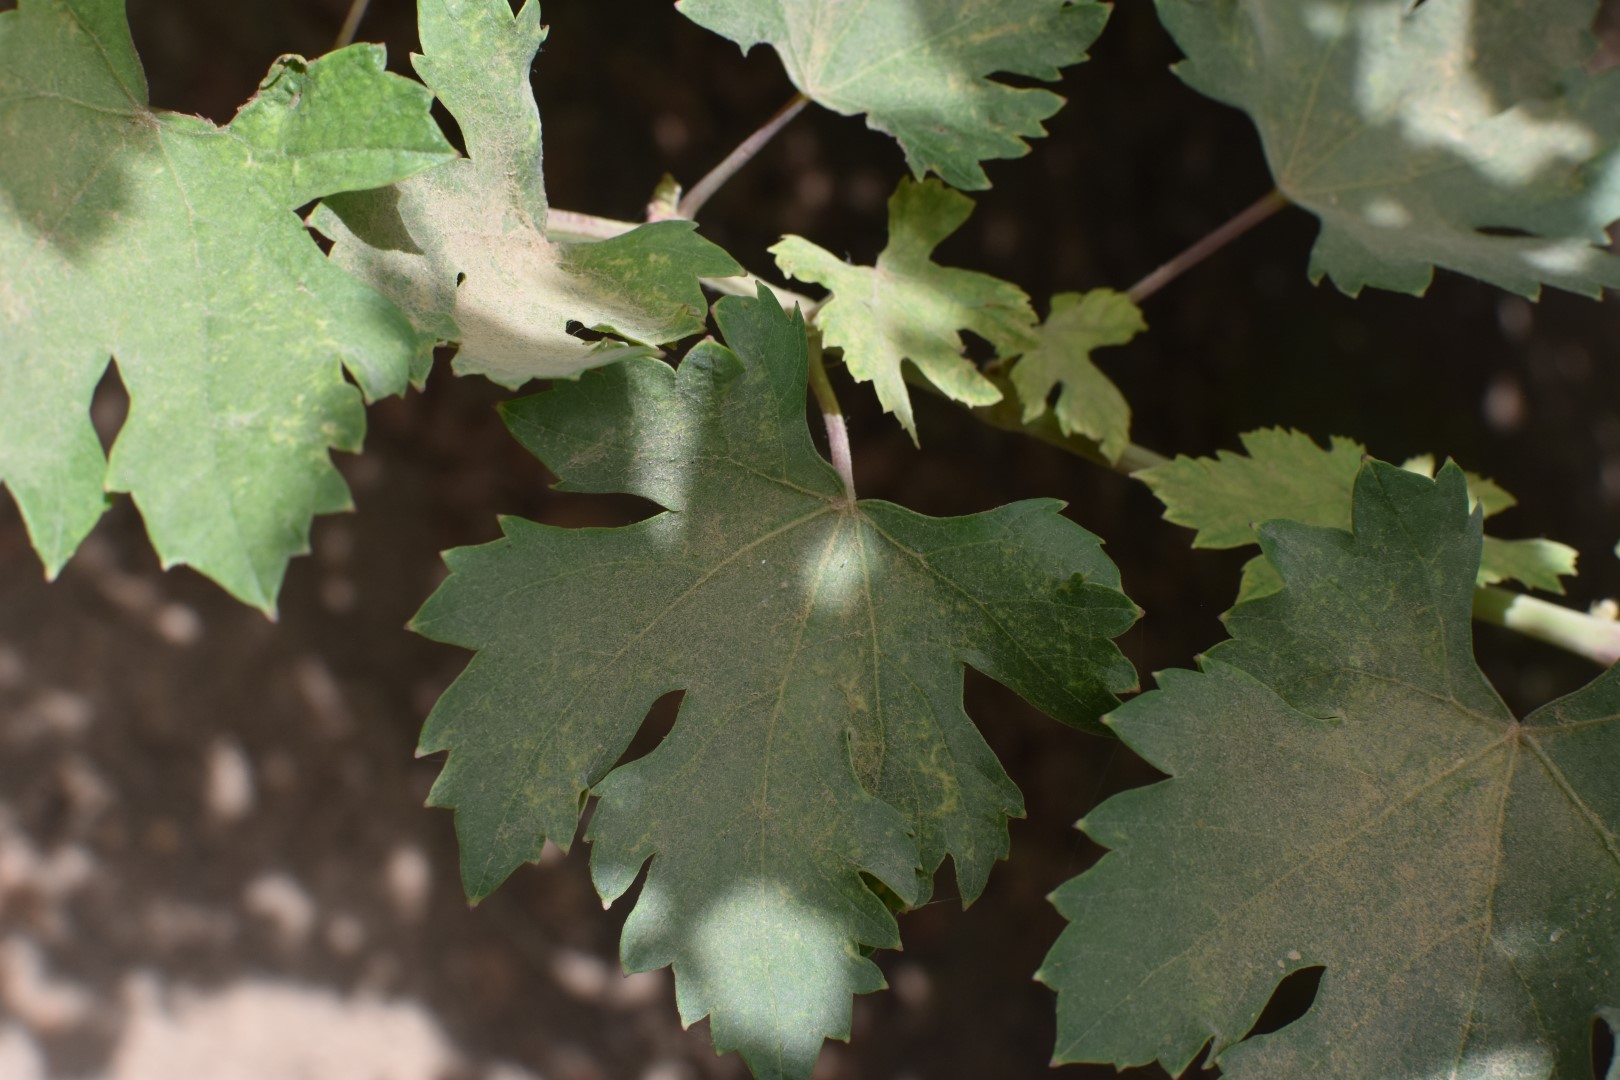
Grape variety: Riasi